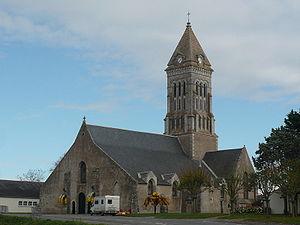
Église de Noirmoutier